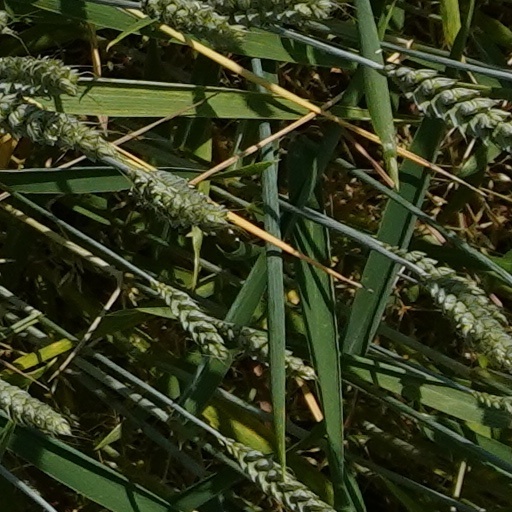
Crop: wheat